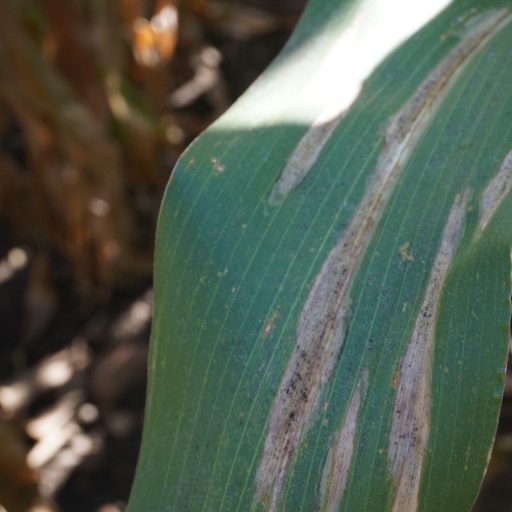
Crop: maize; corn